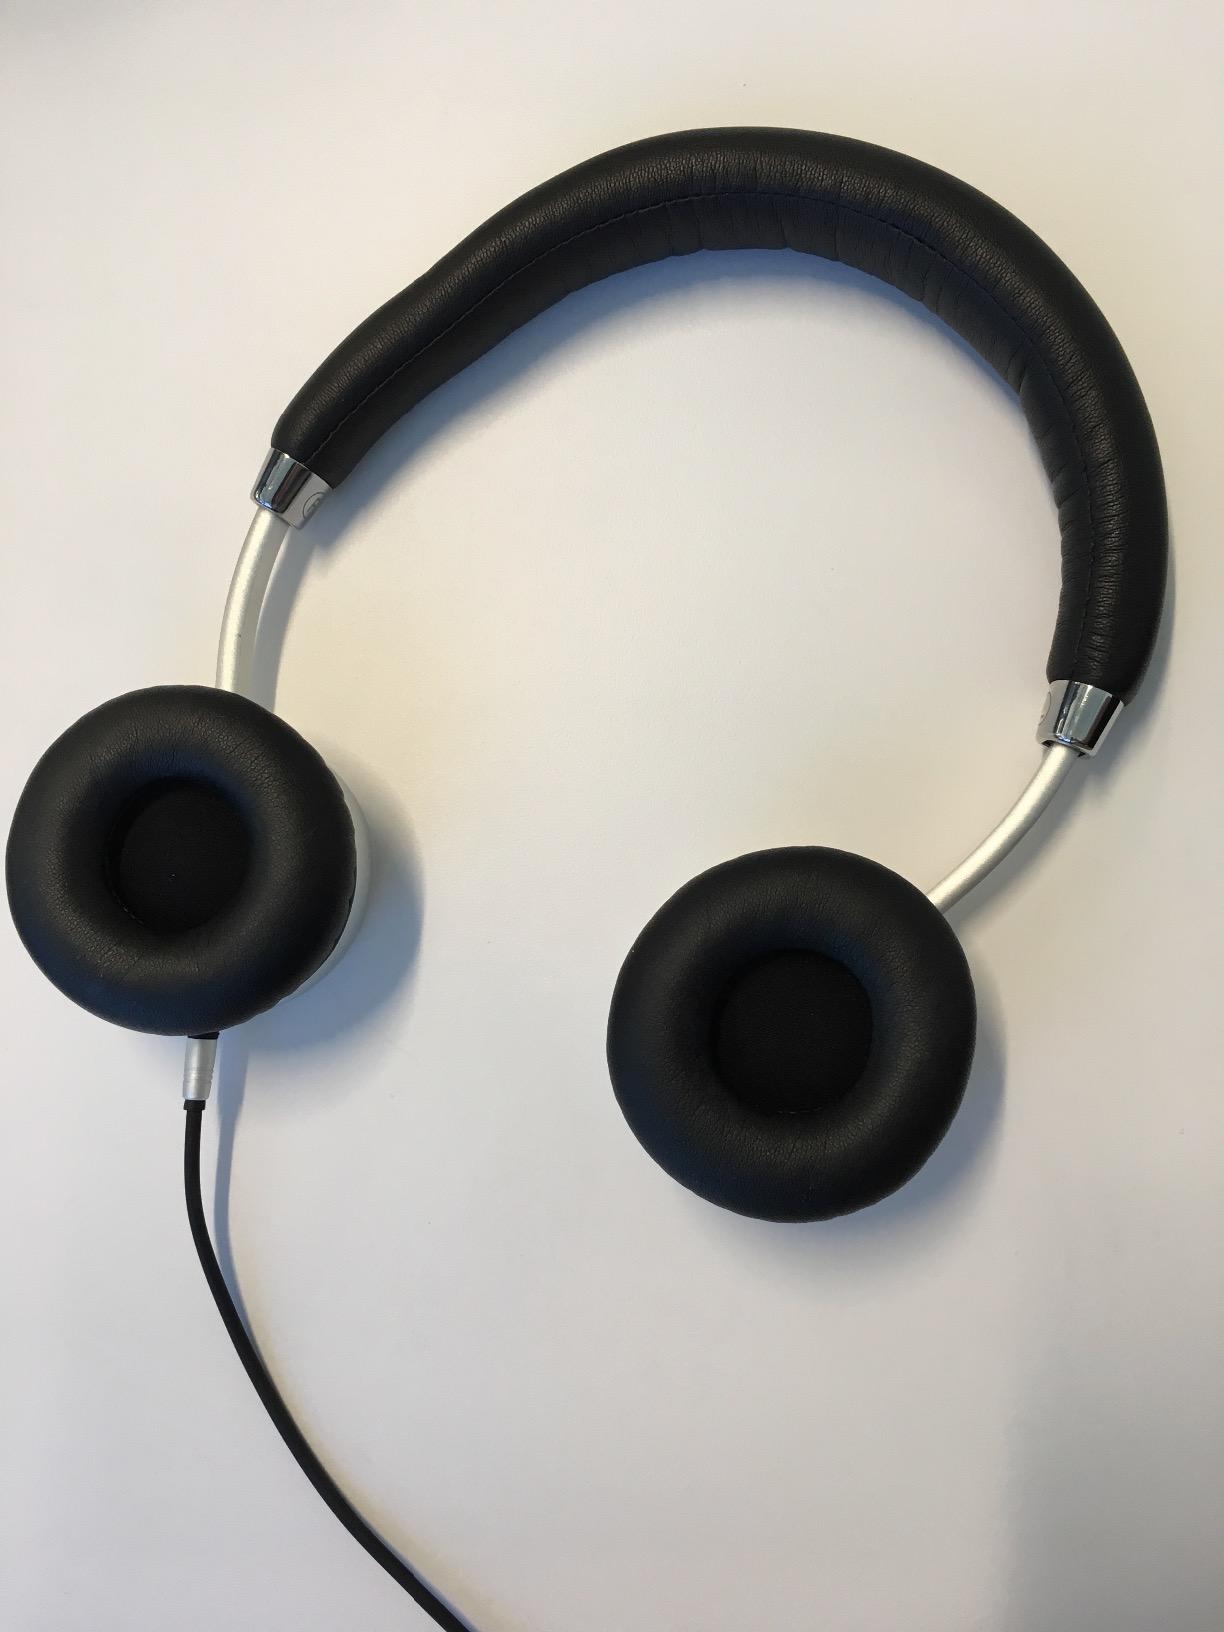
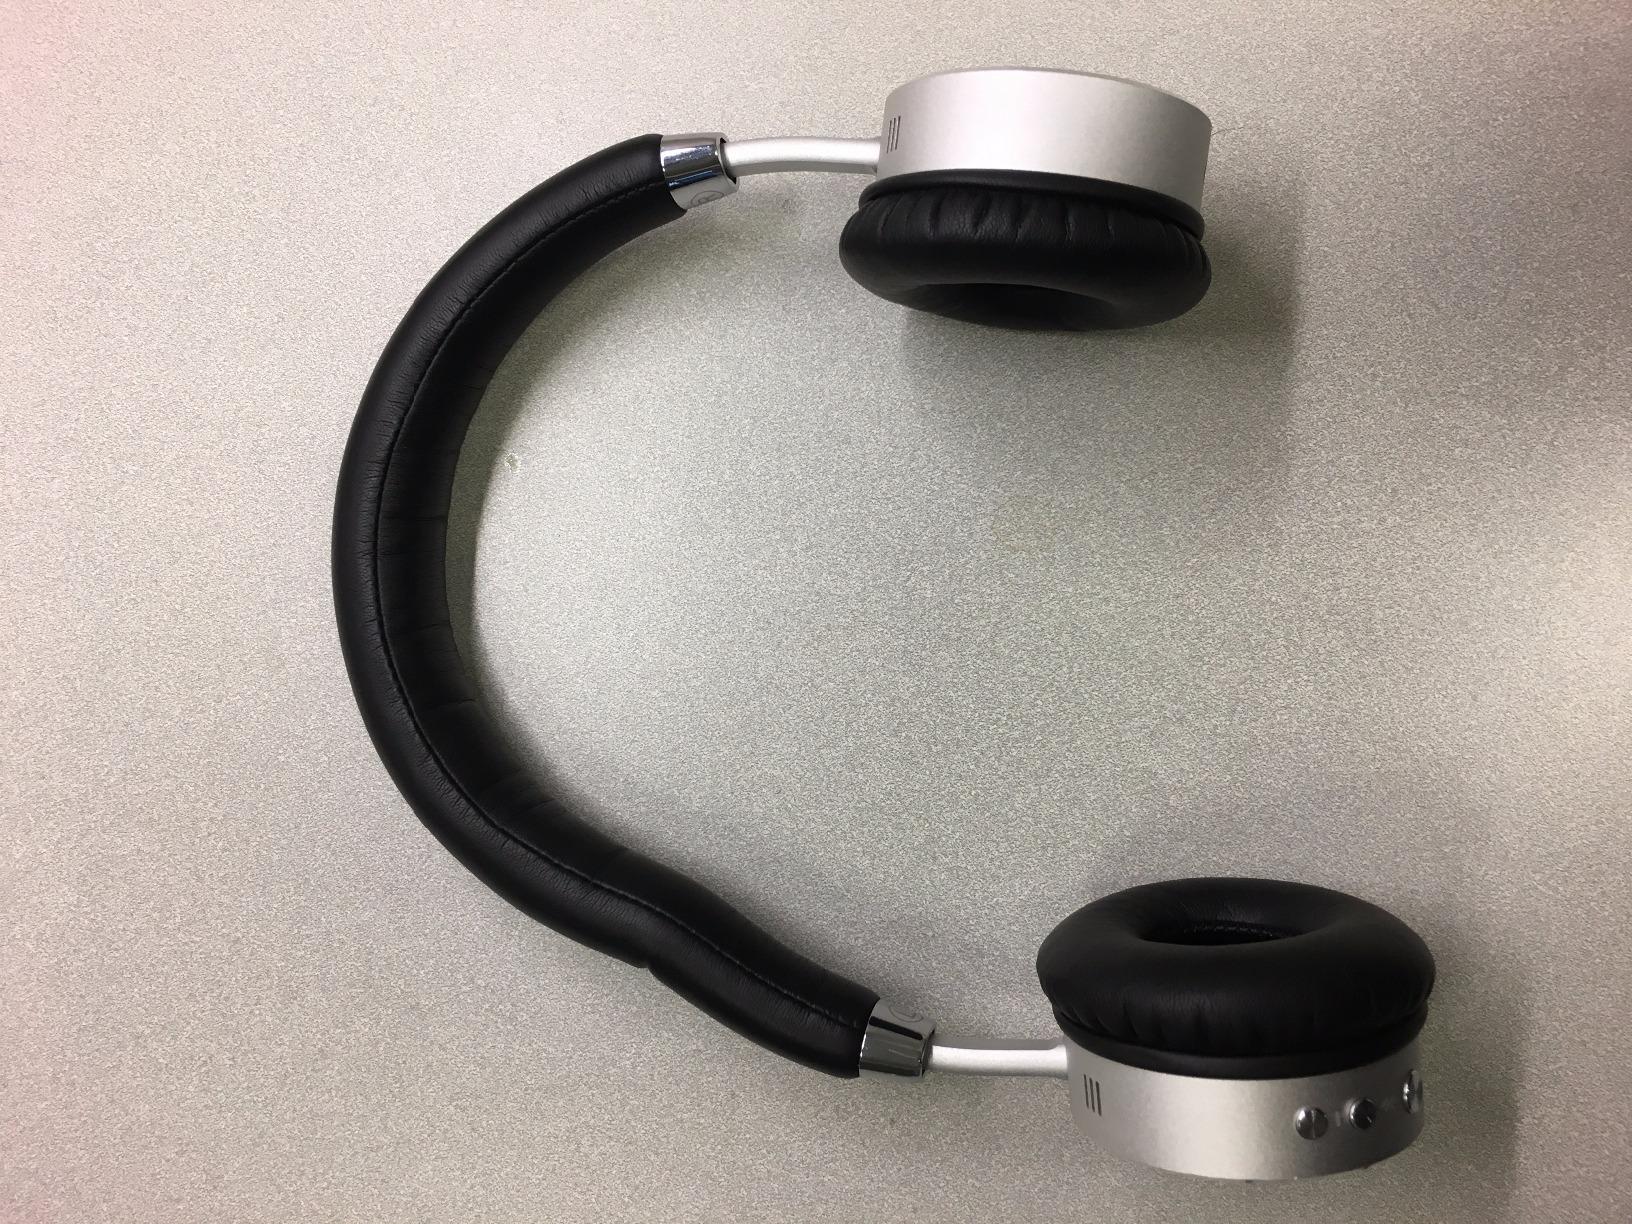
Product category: headphones
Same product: yes